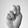
ASL letter: N